Hugh Verity

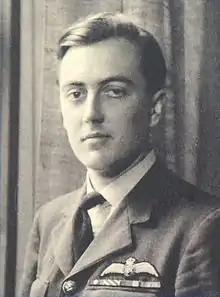
Hugh Verity – a late-wartime or postwar photograph

Hugh Verity, (6 April 1918 – 14 November 2001) was a Royal Air Force fighter pilot and later a "special duties" squadron pilot working with the Special Operations Executive (SOE) during World War II. He landed many times at clandestine airfields in occupied France to insert and extract SOE agents. He was decorated for gallantry five times.